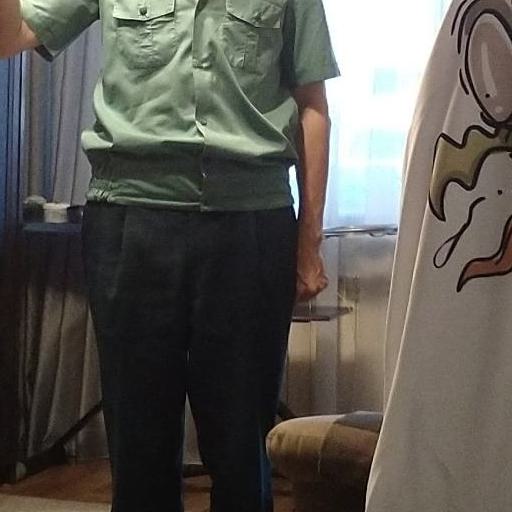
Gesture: no_gesture